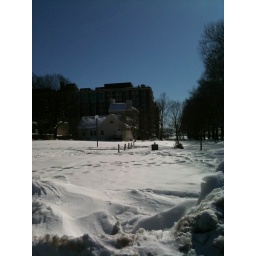
Not a cloud in the sky in the days after a huge snowstorm pummeled much of the East Coast.